Oberwolfach Research Institute for Mathematics

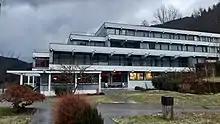
Main building of the institute with restaurant and guest rooms

The Oberwolfach Research Institute for Mathematics is a center for mathematical research in Oberwolfach, Germany. It was founded by mathematician Wilhelm Süss in 1944.